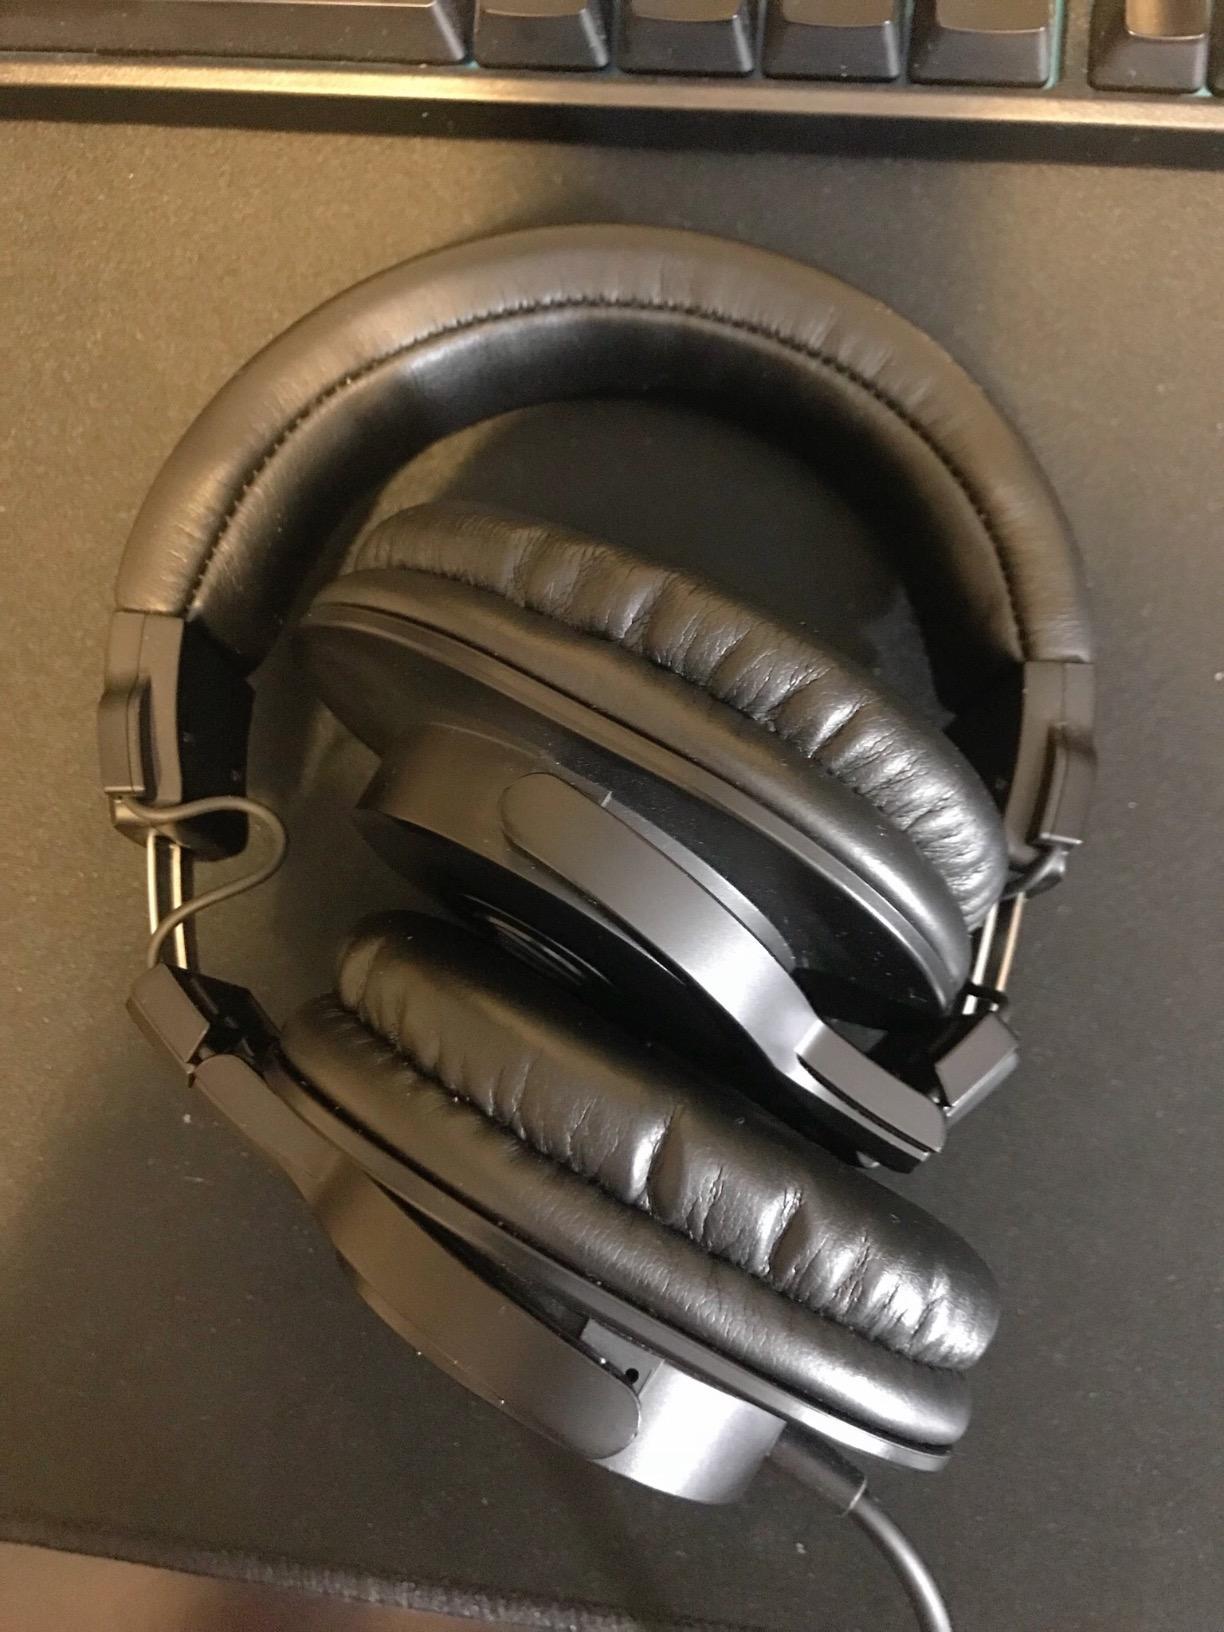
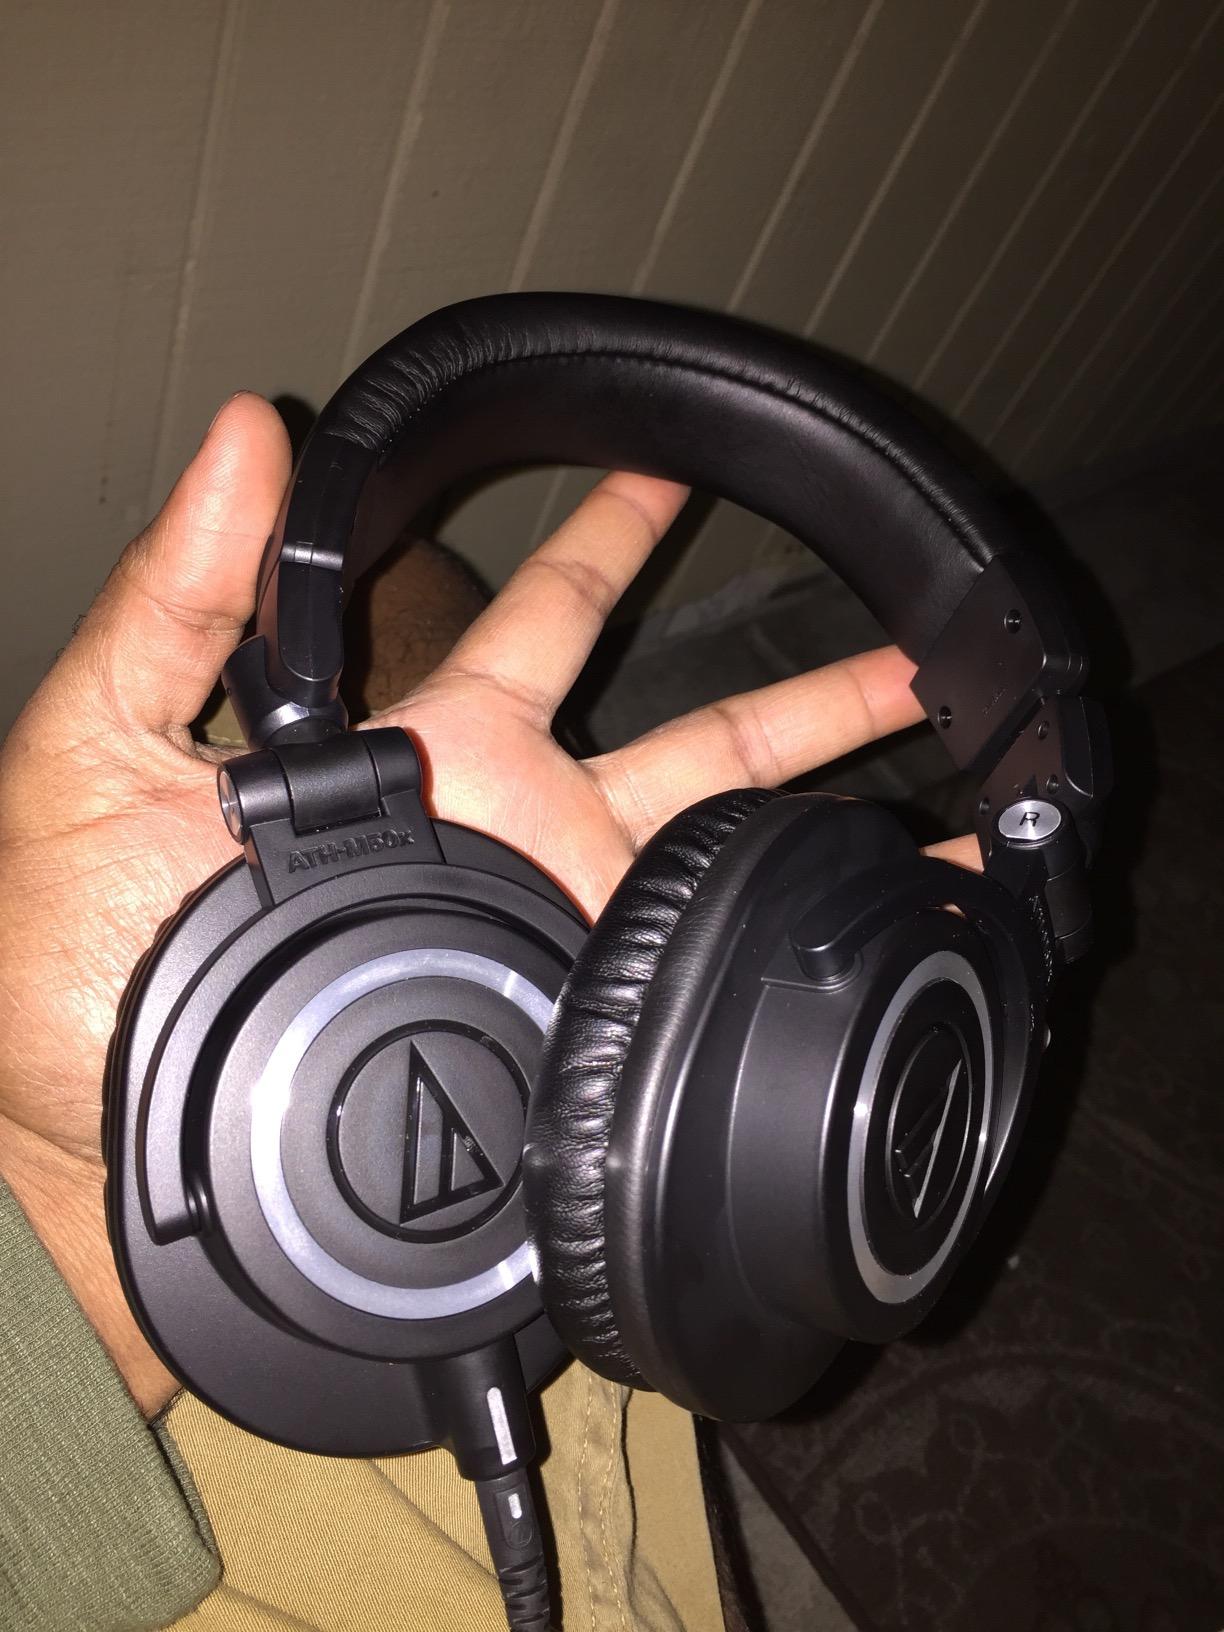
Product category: headphones
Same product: no